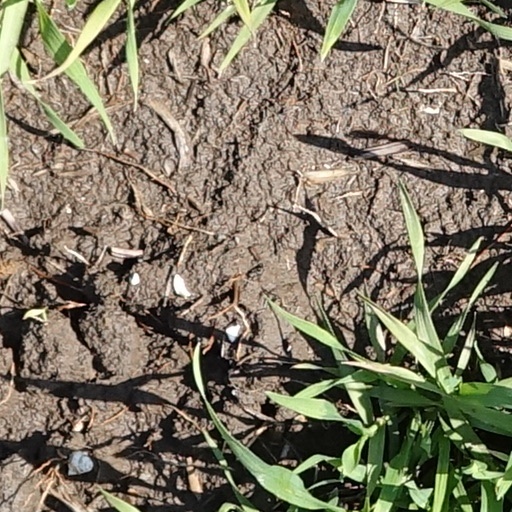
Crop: wheat